Halvdan Koht

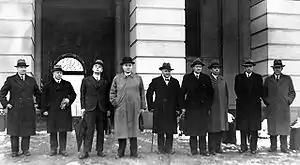
Nygaardsvold's Cabinet. Koht is the third from left, standing between Fredrik Monsen and Johan Nygaardsvold.

Internationally, Koht tried to prop up the institutions that maintained public international law. In 1923 he participated in the arbitrations between Denmark and Norway about the disposition of Eastern Greenland. Sovereignty was claimed by Denmark. Koht teamed up with the conservative politician C. J. Hambro, who had edited "Nordmanns-Forbundets tidsskrift" to which Koht had contributed. The negotiations led to an agreement on Norwegian trade rights in the area, but a question of sovereignty over Eastern Greenland remained unsolved. In 1931, forces in and outside of the then-Agrarian government annexed "Erik the Red's Land".